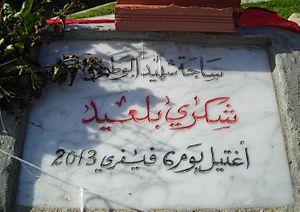
Place Chokri Belaid